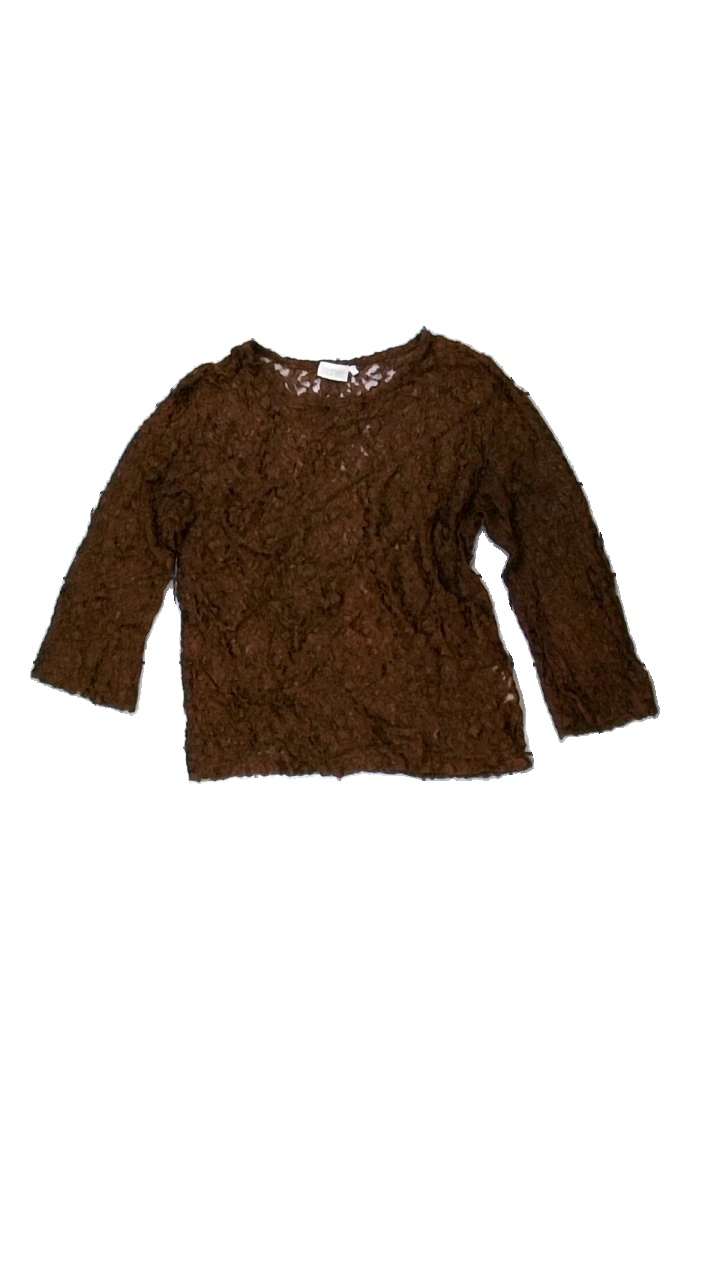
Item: Top (Ladies)
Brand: Clothes
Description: brun spets top med trekvarts ärmar, massor av lösa trådar
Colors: Brown
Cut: Regular
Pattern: Lace
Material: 40% viscose 60% nylone
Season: All
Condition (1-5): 3
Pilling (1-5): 5
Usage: Export
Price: <50